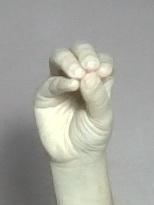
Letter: ha